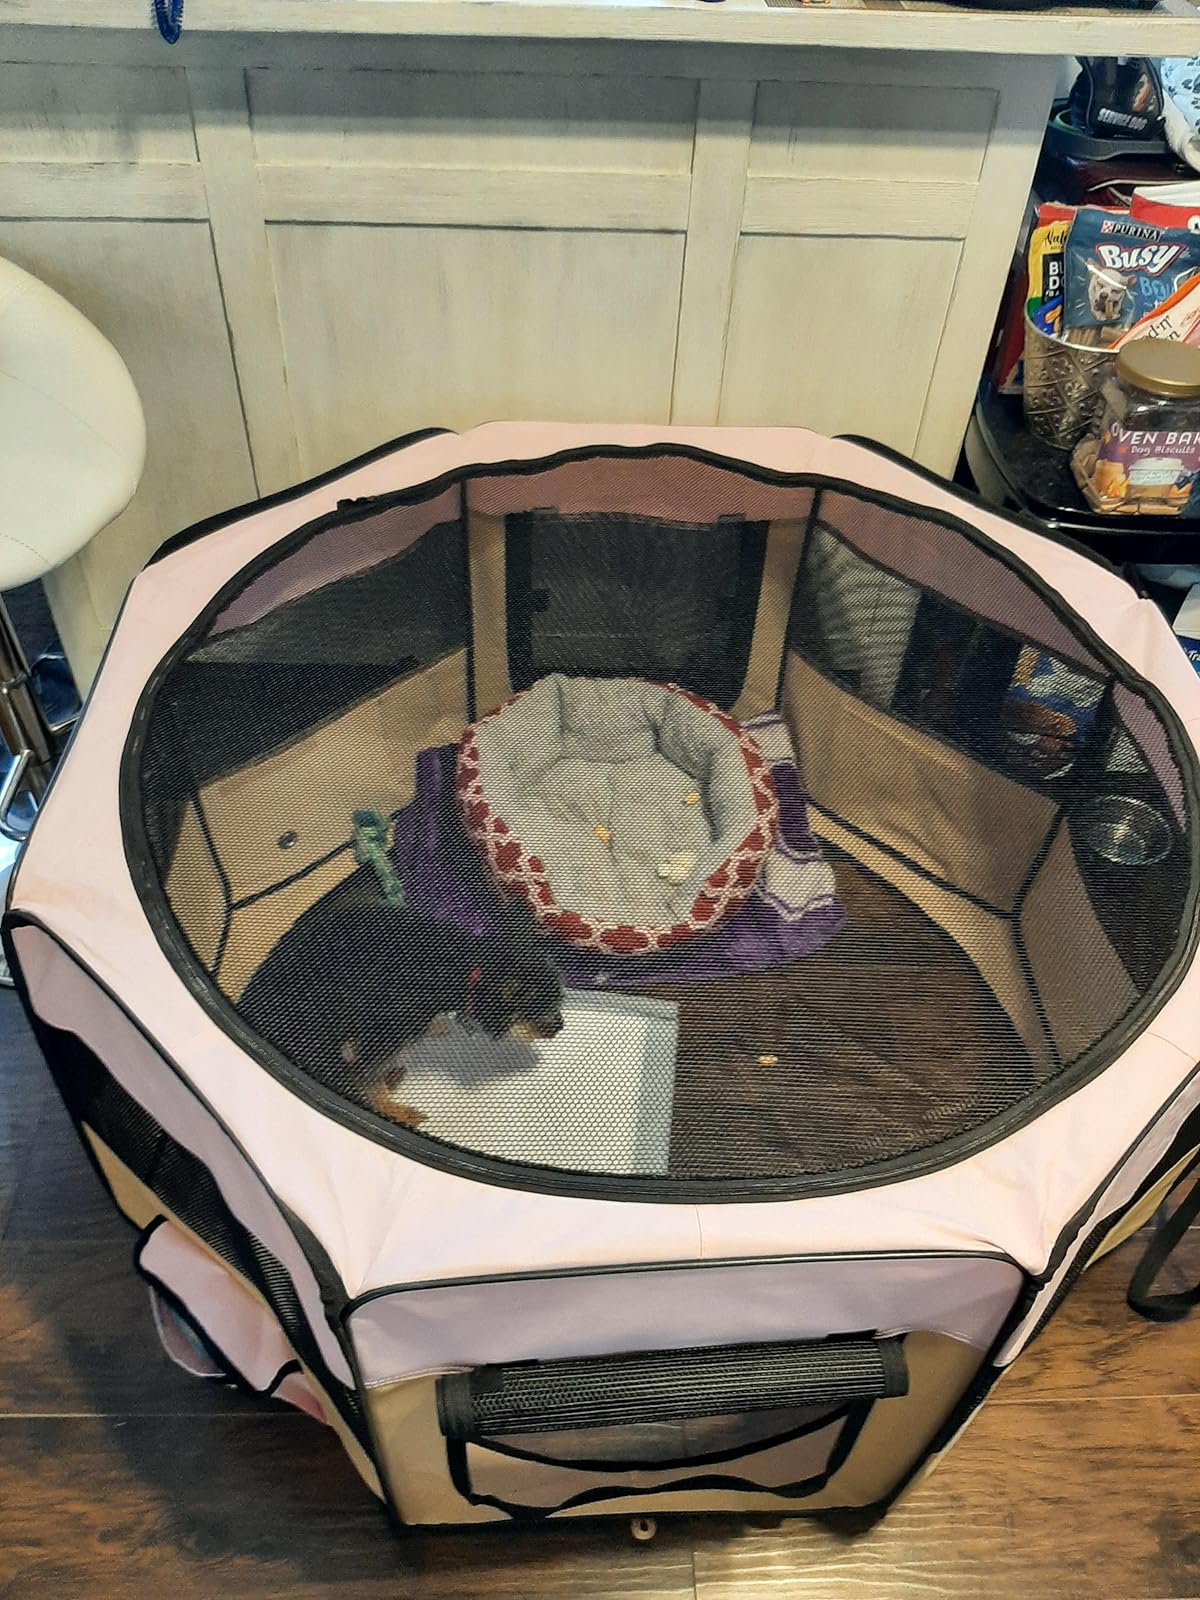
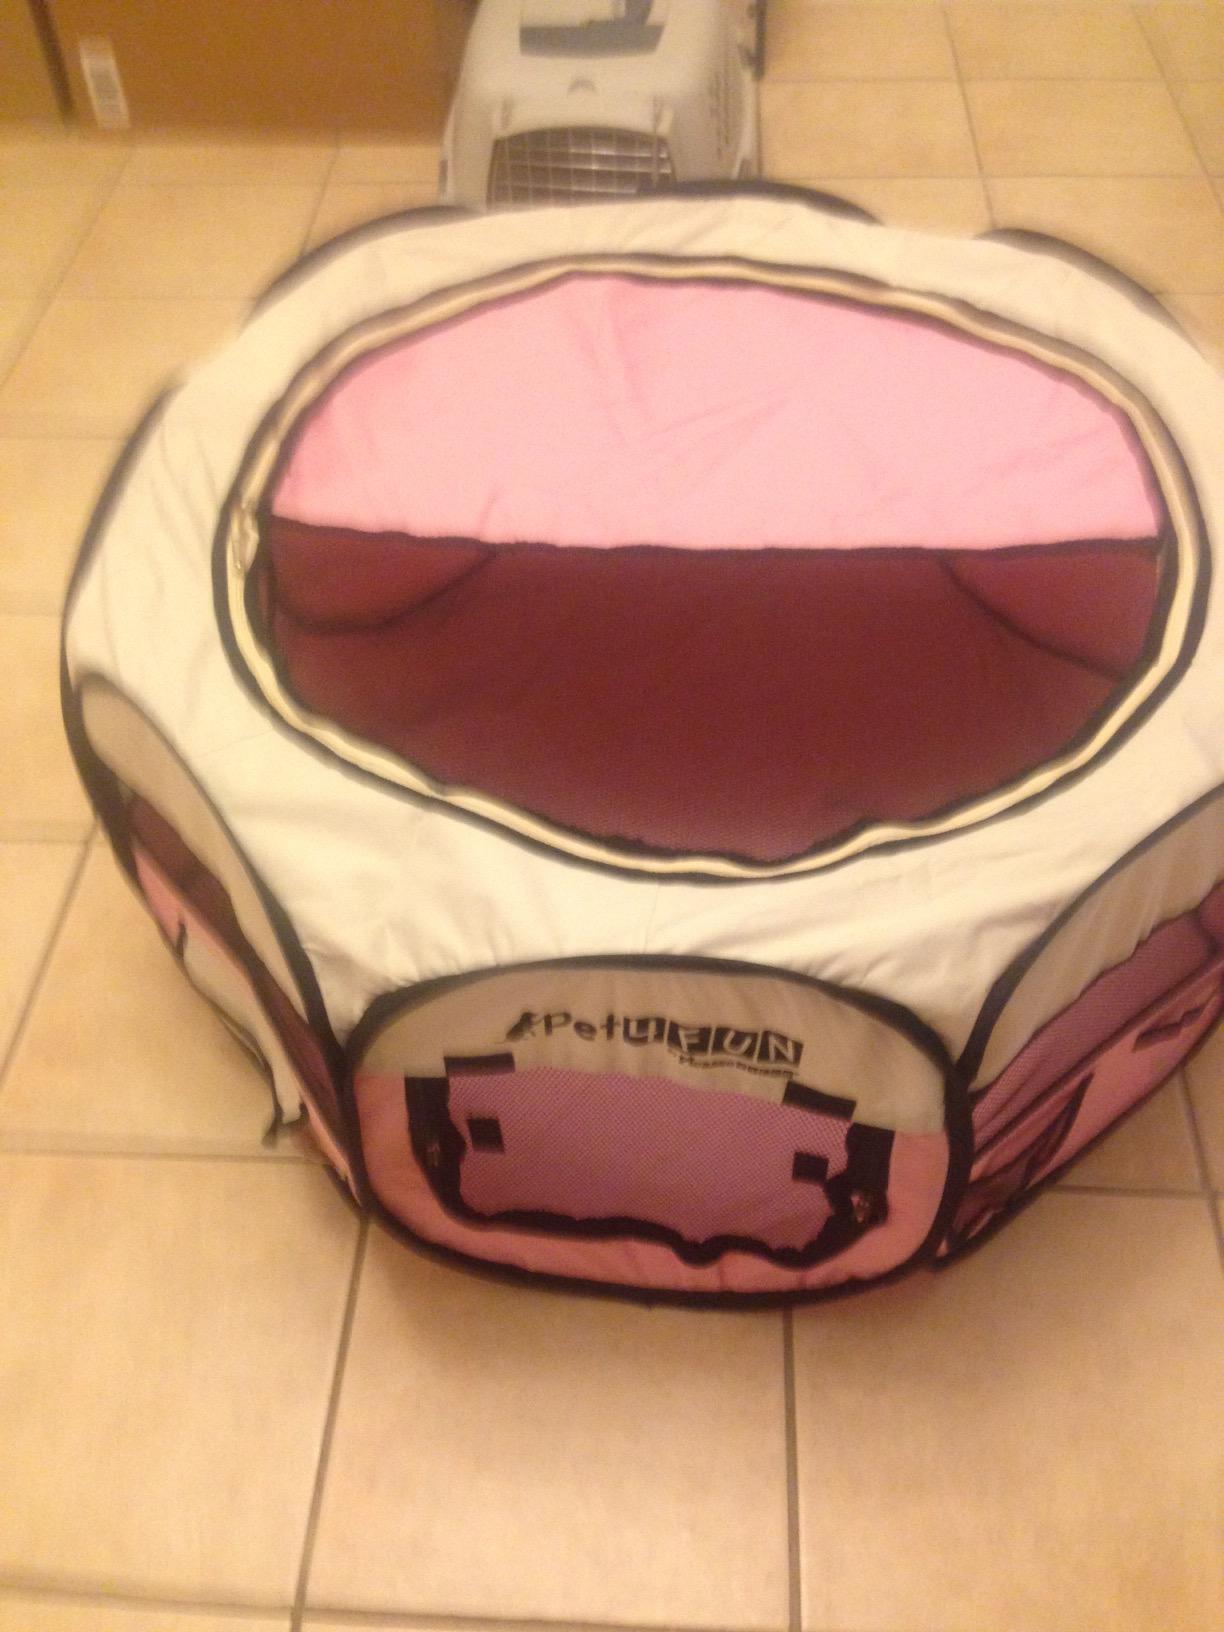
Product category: items_kennel
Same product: no